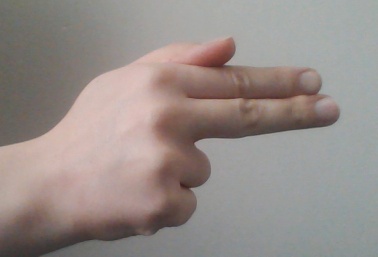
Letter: ghain